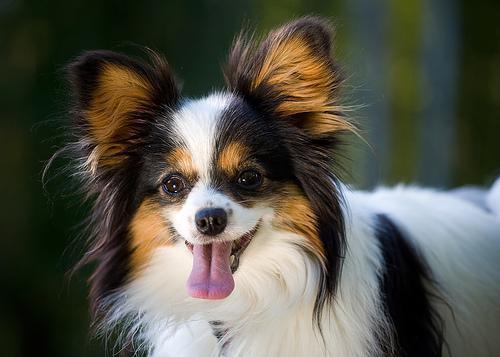
papillon